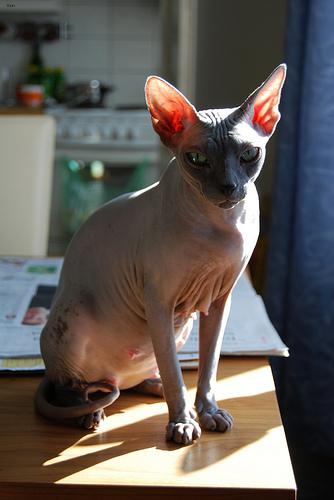
Breed: Sphynx